The Late Late Show season 51

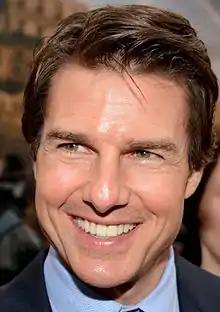
Tom Cruise

Tom Cruise gave a pre-recorded interview to Tubridy during his promotional visit to Ireland in early April 2013. Cruise was in Ireland as part of a heavy promotion campaign to mark the release upon Ireland of "Oblivion", a melodramatic Hollywood effort in which he starred. During the visit Tánaiste and Minister for Foreign Affairs Eamon Gilmore greeted Cruise and presented him with a "certificate of Irish heritage" - Cruise also undertook the now traditional Guinness factory tour for visiting dignitaries and was photographed grinning with pint in hand. During his appearance on "The Late Late Show" he claimed to be "at home" in Ireland and put on a mock Irish accent for the easily amused host, who revealed that he had unearthed family links to the Cruises—links which must not be taken at face value as the host has previously claimed to be connected to everyone from Éamon de Valera to King John and Edward III. Cruise then gushed about his experience elsewhere, calling it "incredible [...] a gift [...] they went and researched my family [...] an amazing story [...] They gave me a cert saying this [...] traced my family back to the ninth century [...] no idea it went back that far. You couldn't make this stuff up - I found out my ancestors owned a town called Hollywood. It's wild. One guy was a famine hero."